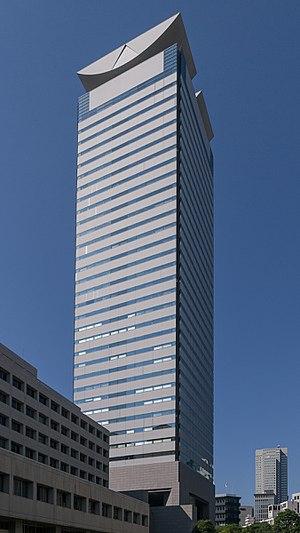
Japan Tobacco Inc., aussi abrégé en JT, est une entreprise japonaise de tabac.